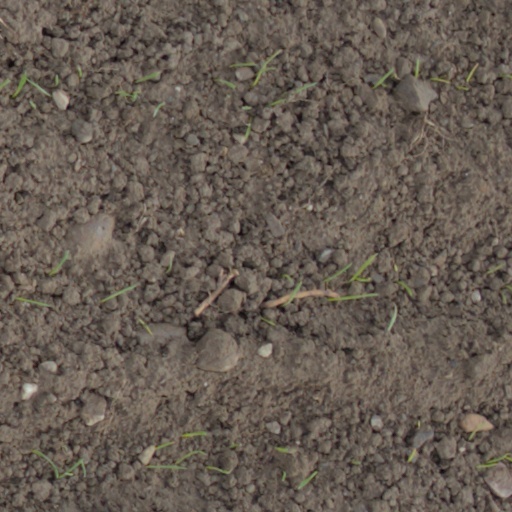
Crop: wheat